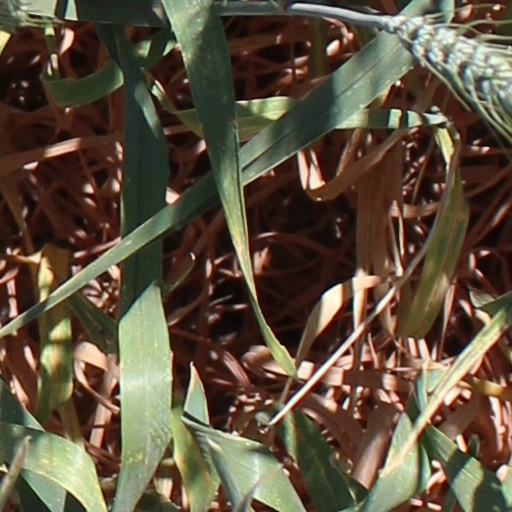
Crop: wheat